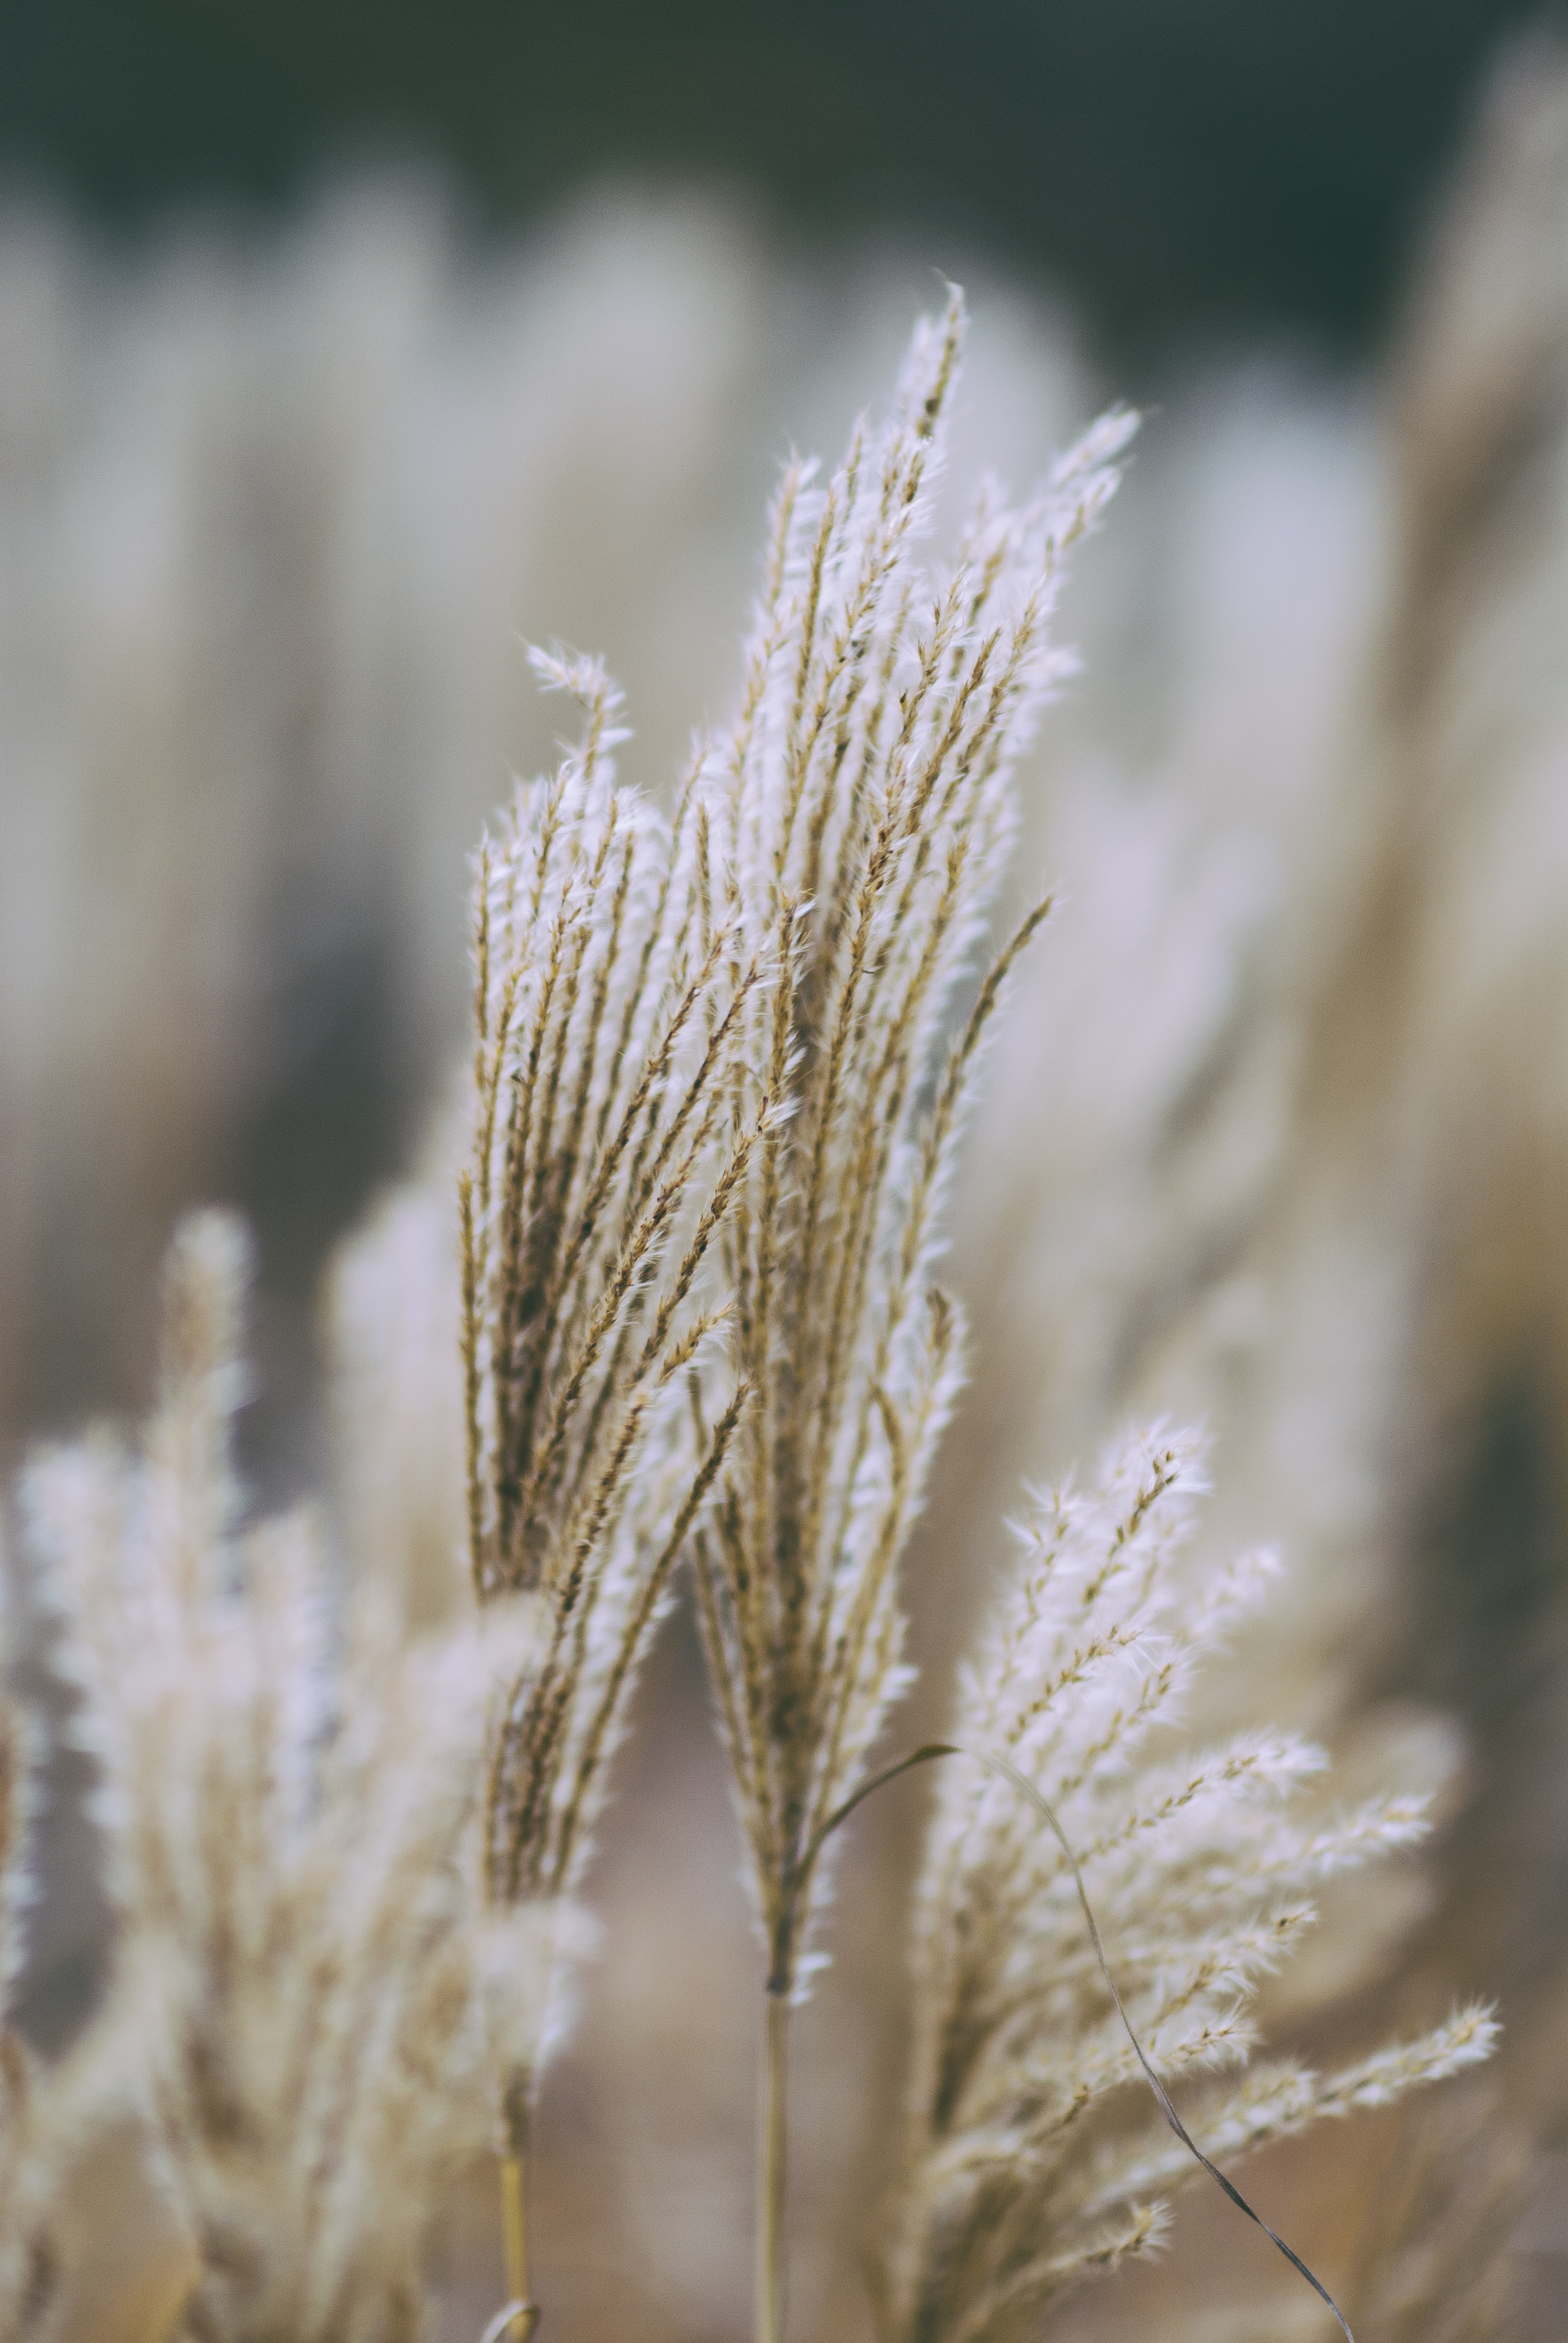
tree, nature, grass, branch, blur, growth, plant, field, wheat, grain, sunlight, leaf, flower, frost, reed, rural, grow, autumn, botany, flora, season, twig, close up, outdoors, focus, bright, macro photography, flowering plant, grass family, plant stem, land plant, phragmites